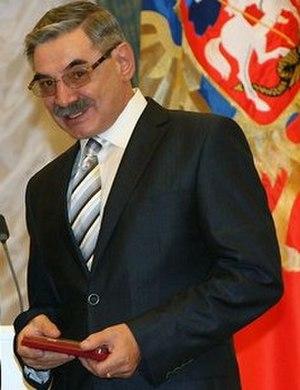
Aleksandr Pankratov-Tcherny, né le 28 juin 1949 à Konevo dans le Kraï de l'Altaï, est un acteur soviétique et russe, nommé Artiste du peuple de la Fédération de Russie en 2009.